Question: Please indicate a possible affordance area of bicycle that can be used for sitting
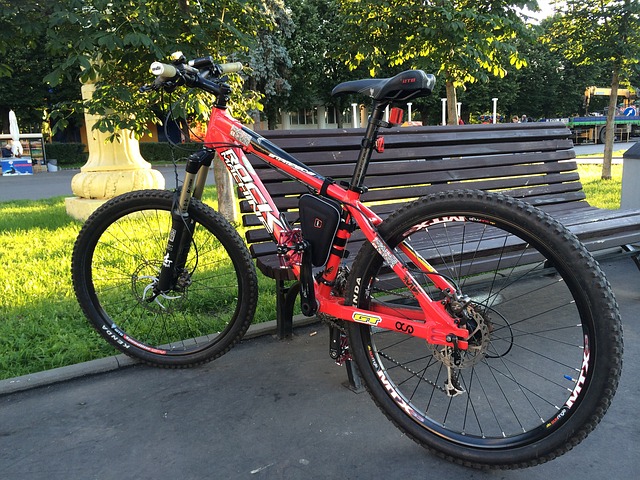
Answer: [325.192, 66.563, 436.798, 107.729]